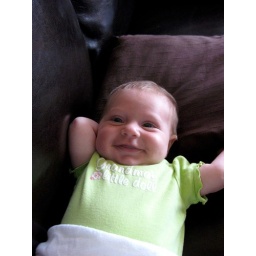
I told Alisa, Sophia is the one person in the house who's in a good mood when she wakes.